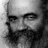
Emotion: neutral